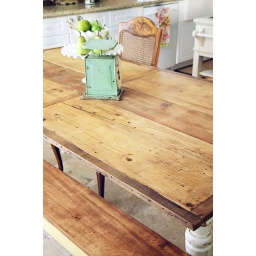
farm table in the kitchen